HMS Orion (1854)

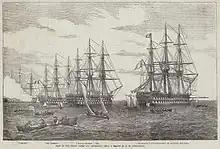
Part of the Baltic Fleet off Kronstadt, ships L-R; "Orion"; "Du Quesne"; "Royal George"; "Tourville", Flag Ship of Admiral Penaud. Illustrated London News 1855

"Orion" was ordered as an 80-gun second rate on 30 March 1848 and laid down to a modified design by John Edye and Isaac Watts, at Chatham Dockyard on 1 February 1850. With the advent of steam propulsion in warship design, "Orion" was reordered on 30 October 1852, lengthened by to incorporate a steam engine and a propeller. Her stern had to be partially launched to allow the hull to be lengthened and the official launching occurred on 6 November 1854. "Orion" was commissioned by Captain John Elphinstone Erskine on 18 January 1855 and completed for sea on 29 March. The ship served in the Baltic Sea in the Crimean War. She was transferred to the North America and West Indies Station in 1856 and was paid off on 1 October 1857.